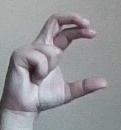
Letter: thal